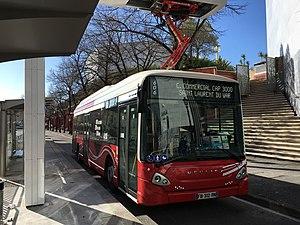
Heuliez GX 337 électrique et son pantographe de rechargement à Nice.
La Régie Ligne d’Azur est un établissement public à caractère industriel et commercial créé en 2013, à laquelle la métropole Nice Côte d'Azur, en tant qu'autorité organisatrice de la mobilité, a confié l'exploitation du réseau urbain Lignes d'Azur depuis le 1ᵉʳ septembre 2013. La RLA succède à la ST2N, filiale de Transdev, qui a exploité pendant plus de vingt ans, de 1992 à 2013, les transports en communs de l'agglomération niçoise dans le cadre d'un contrat de délégation de service public.